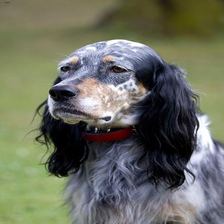
Species: dog
Breed: english setter